Launde

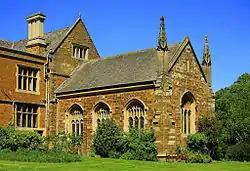
Launde chapel

Launde is a civil parish in the Harborough district of Leicestershire, bordering Rutland. The parish is the site of Launde Abbey. It gives its name to an electoral division of Leicestershire that stretches all the way from Scraptoft, Thurnby and Stoughton, near Leicester, to the border with Rutland. The civil parish population is included in the civil parish of Loddington.